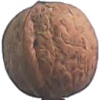
Label: Walnut 1